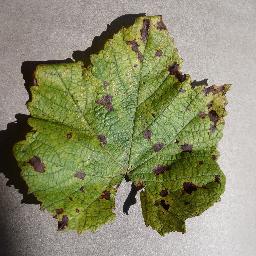
Label: Grape___Leaf_blight_(Isariopsis_Leaf_Spot)